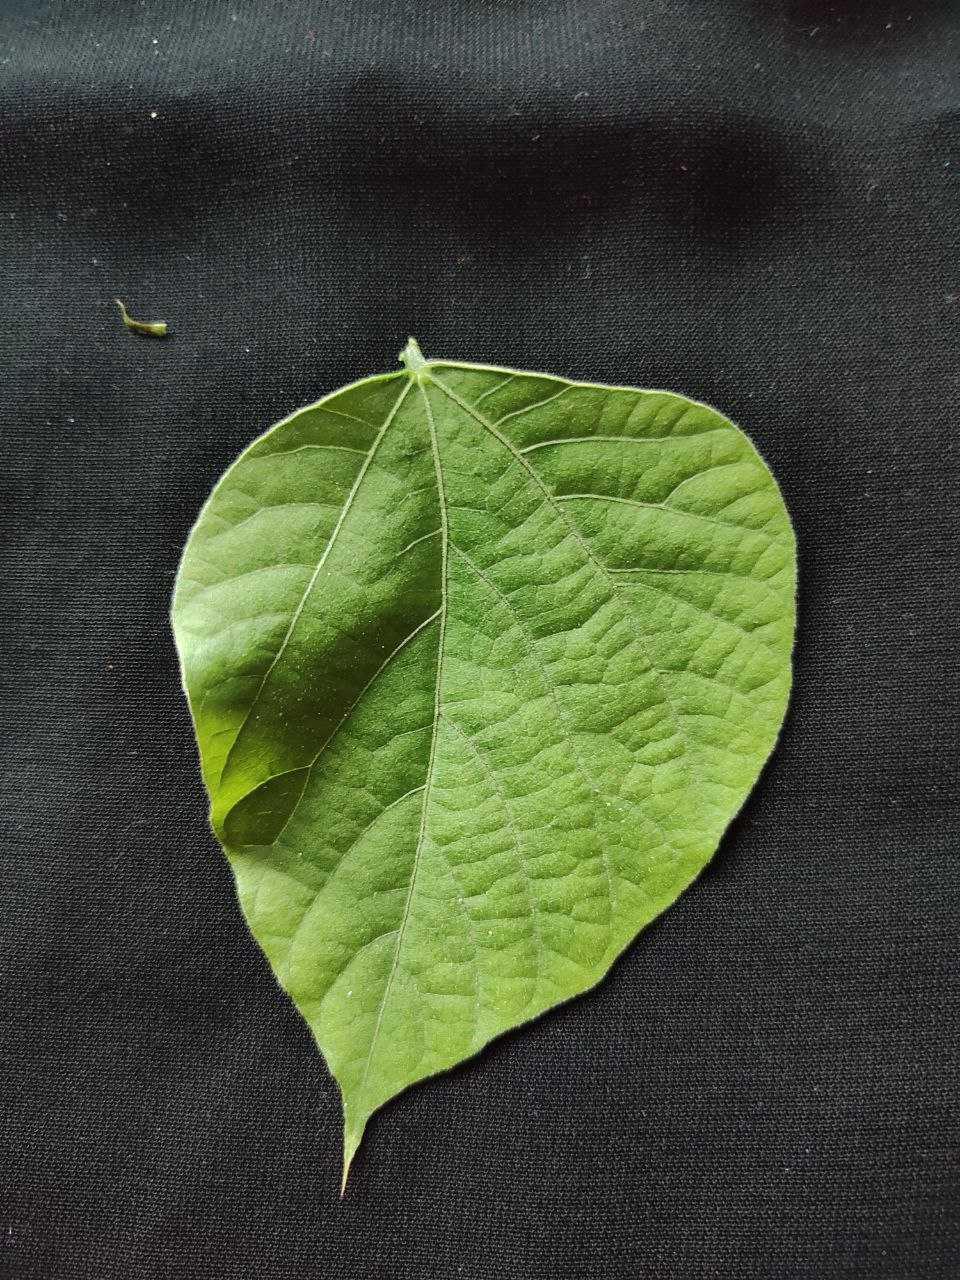
Crop: bean
Leaf condition: Fresh Leaf